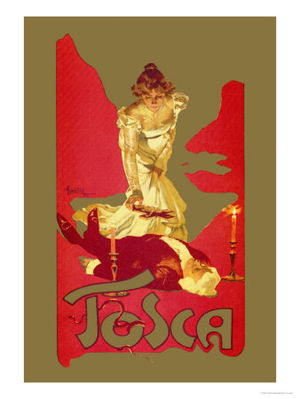
Tosca
Originalplakat af Adolfo Hohenstein til premieren af Tosca i 1899
Tosca er en opera i tre akter af Giacomo Puccini komponeret 1900. Handlingen foregår i Rom omkring 1800. librettoen er af Luigi Illica og Giuseppe Giacosa, og baserer sig på Victorien Sardous drama i fem akter La Tosca. Puccini så dette stykke på fransk med Sarah Bernhardt i hovedrollen i Milano i 1889. Forestillingen gjorde et dybt indtryk på ham selv om han ikke forstod sproget. Han begyndte snart efter planlægingen af en opera, men han kom ikke i gang med arbejdet før i januar 1898. Det kom blandt andet af, at rettighederne først var solgt til komponisten Alberto Franchetti. Parallelt med komponeringen rejste Puccini til Paris, hvor han mødte Sardou, og til Rom, for at se stederne hvor handlingen foregik.